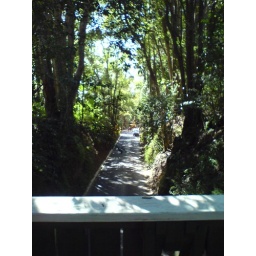
Crossing bridge over road in the rainforest